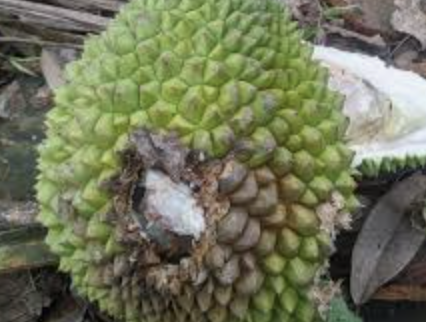
Label: fruit_rot